Idaya Kovil

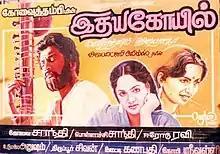
Poster

Idaya Kovil is a 1985 Indian Tamil-language film directed by Mani Ratnam, starring Mohan, Ambika, Radha and Goundamani. The score and soundtrack were composed by Ilaiyaraaja which went on to become huge hits. The film, released on 14 September 1985, did well at the box office.